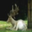
Label: deer